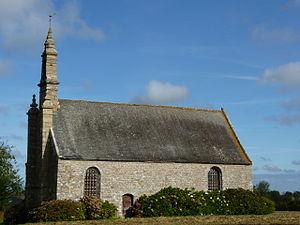
Petite chapelle du 18ème siècle
Cet article recense une partie des monuments historiques des Côtes-d'Armor, en France.